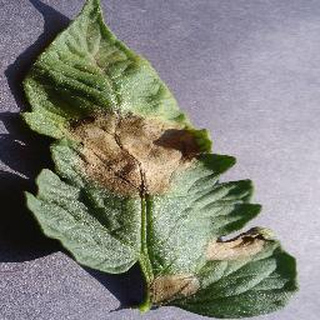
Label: tomato_late_blight